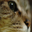
Label: cat